Portrait painting

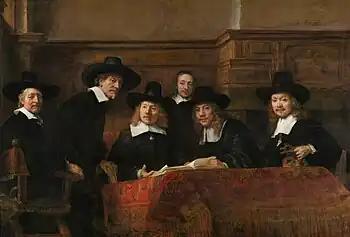
Rembrandt group portrait of the "Syndics of the Drapers' Guild", 1662.

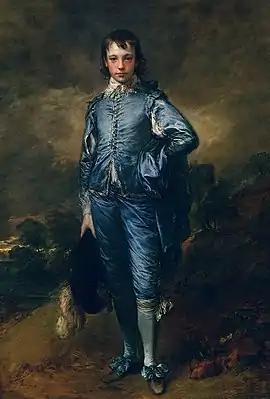
Thomas Gainsborough, "The Blue Boy", c.1770, Huntington Library, San Marino, California

Leading German portrait artists including Lucas Cranach, Albrecht Dürer, and Hans Holbein the Younger who all mastered oil painting technique. Cranach was one of the first artists to paint life-sized full-length commissions, a tradition popular from then on. At that time, England had no portrait painters of the first rank, and artists like Holbein were in demand by English patrons. His painting of Sir Thomas More (1527), his first important patron in England, has nearly the realism of a photograph. Holbein made his great success painting the royal family, including Henry VIII. Dürer was an outstanding draftsman and one of the first major artists to make a sequence of self-portraits, including a full-face painting. He also placed his self-portrait figure (as an onlooker) in several of his religious paintings. Dürer began making self-portraits at the age of thirteen. Later, Rembrandt would amplify that tradition.